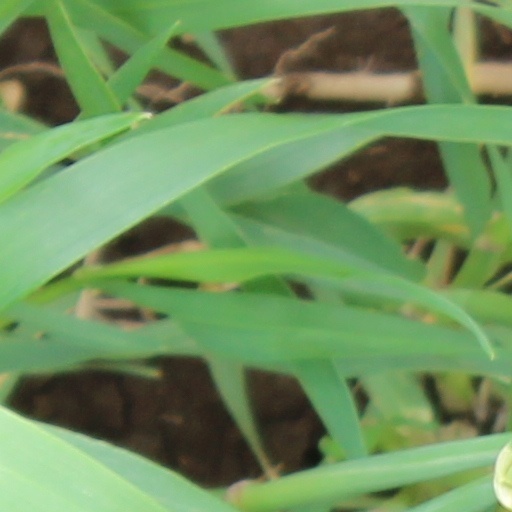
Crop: wheat